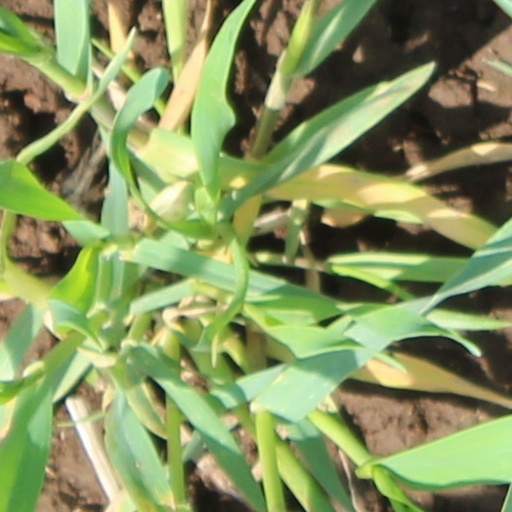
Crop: wheat